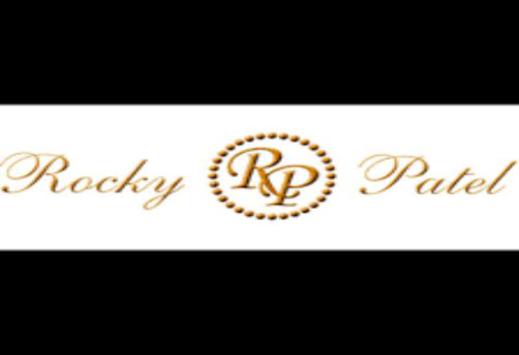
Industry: Necessities